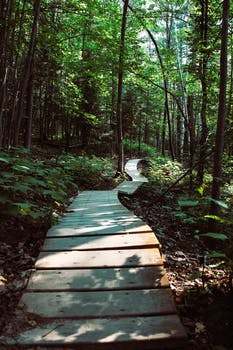
Label: No Watermark